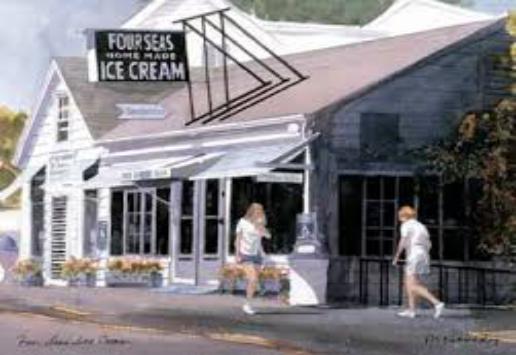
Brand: Four Seas Ice Cream
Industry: Food